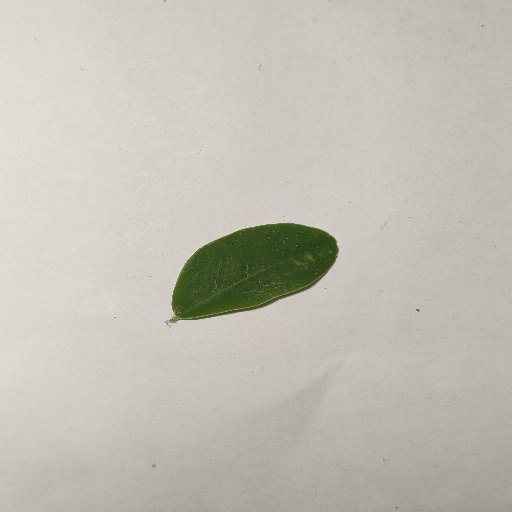
Species: Sojina
Leaf condition: Healthy Leaf